2022 FIL World Luge Championships

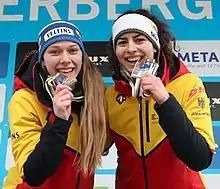
Cheyenne Rosenthal and Jessica Degenhardt

The 2022 FIL World Luge Championships were held on 30 January 2022 in Winterberg, Germany. There was only one, non-Olympic discipline of women's doubles.